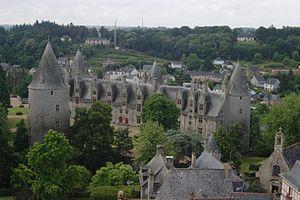
Chateau de Josselin vu depuis le clocher de la basilique
Josselin [ʒɔslɛ̃] est une commune française, située dans le département du Morbihan en région Bretagne.